Sonar (keelboat)

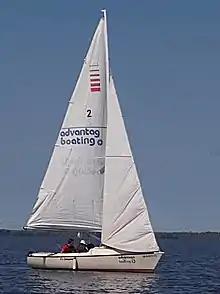
Sonar

The Sonar is a recreational keelboat, built predominantly of fibreglass, with wood trim. It has a fractional sloop rig with aluminum spars, including a tapered boom, a raked stem, a reverse transom, an internally mounted spade-type rudder controlled by a tiller with an extension and a fixed fin keel. It displaces and carries of lead ballast.